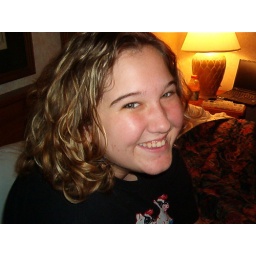
flower visited us in the hotel when we went to columbus. she sure does grin a lot. it's cute